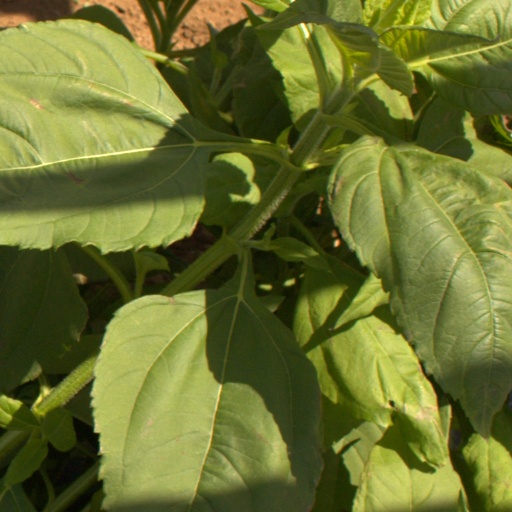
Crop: Jerusalem artichoke